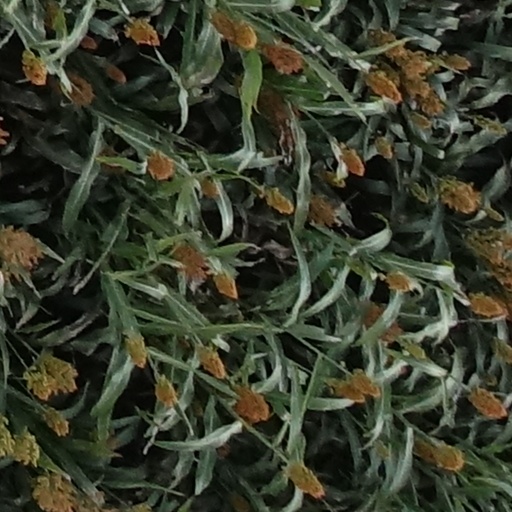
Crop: sorghum